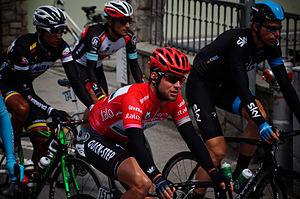
Mark Cavendish, né le 21 mai 1985 à Douglas sur l'île de Man, est un coureur cycliste mannois et britannique de l'équipe Bahrain-McLaren. D'abord spécialiste des épreuves de sprint sur piste comme l'américaine, la course aux points, et de la course scratch, il se tourne vers la route à partir de 2006, où il devient l'un des meilleurs sprinteurs de l'histoire.